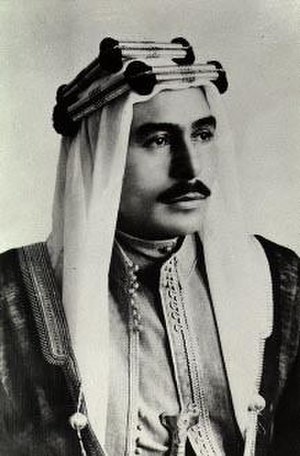
Talal af Jordan
Kong Talal af Jordan
Talal var konge af Jordan 1951-52.